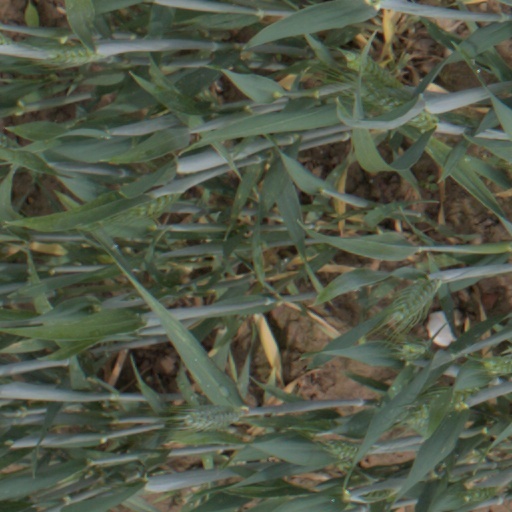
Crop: wheat